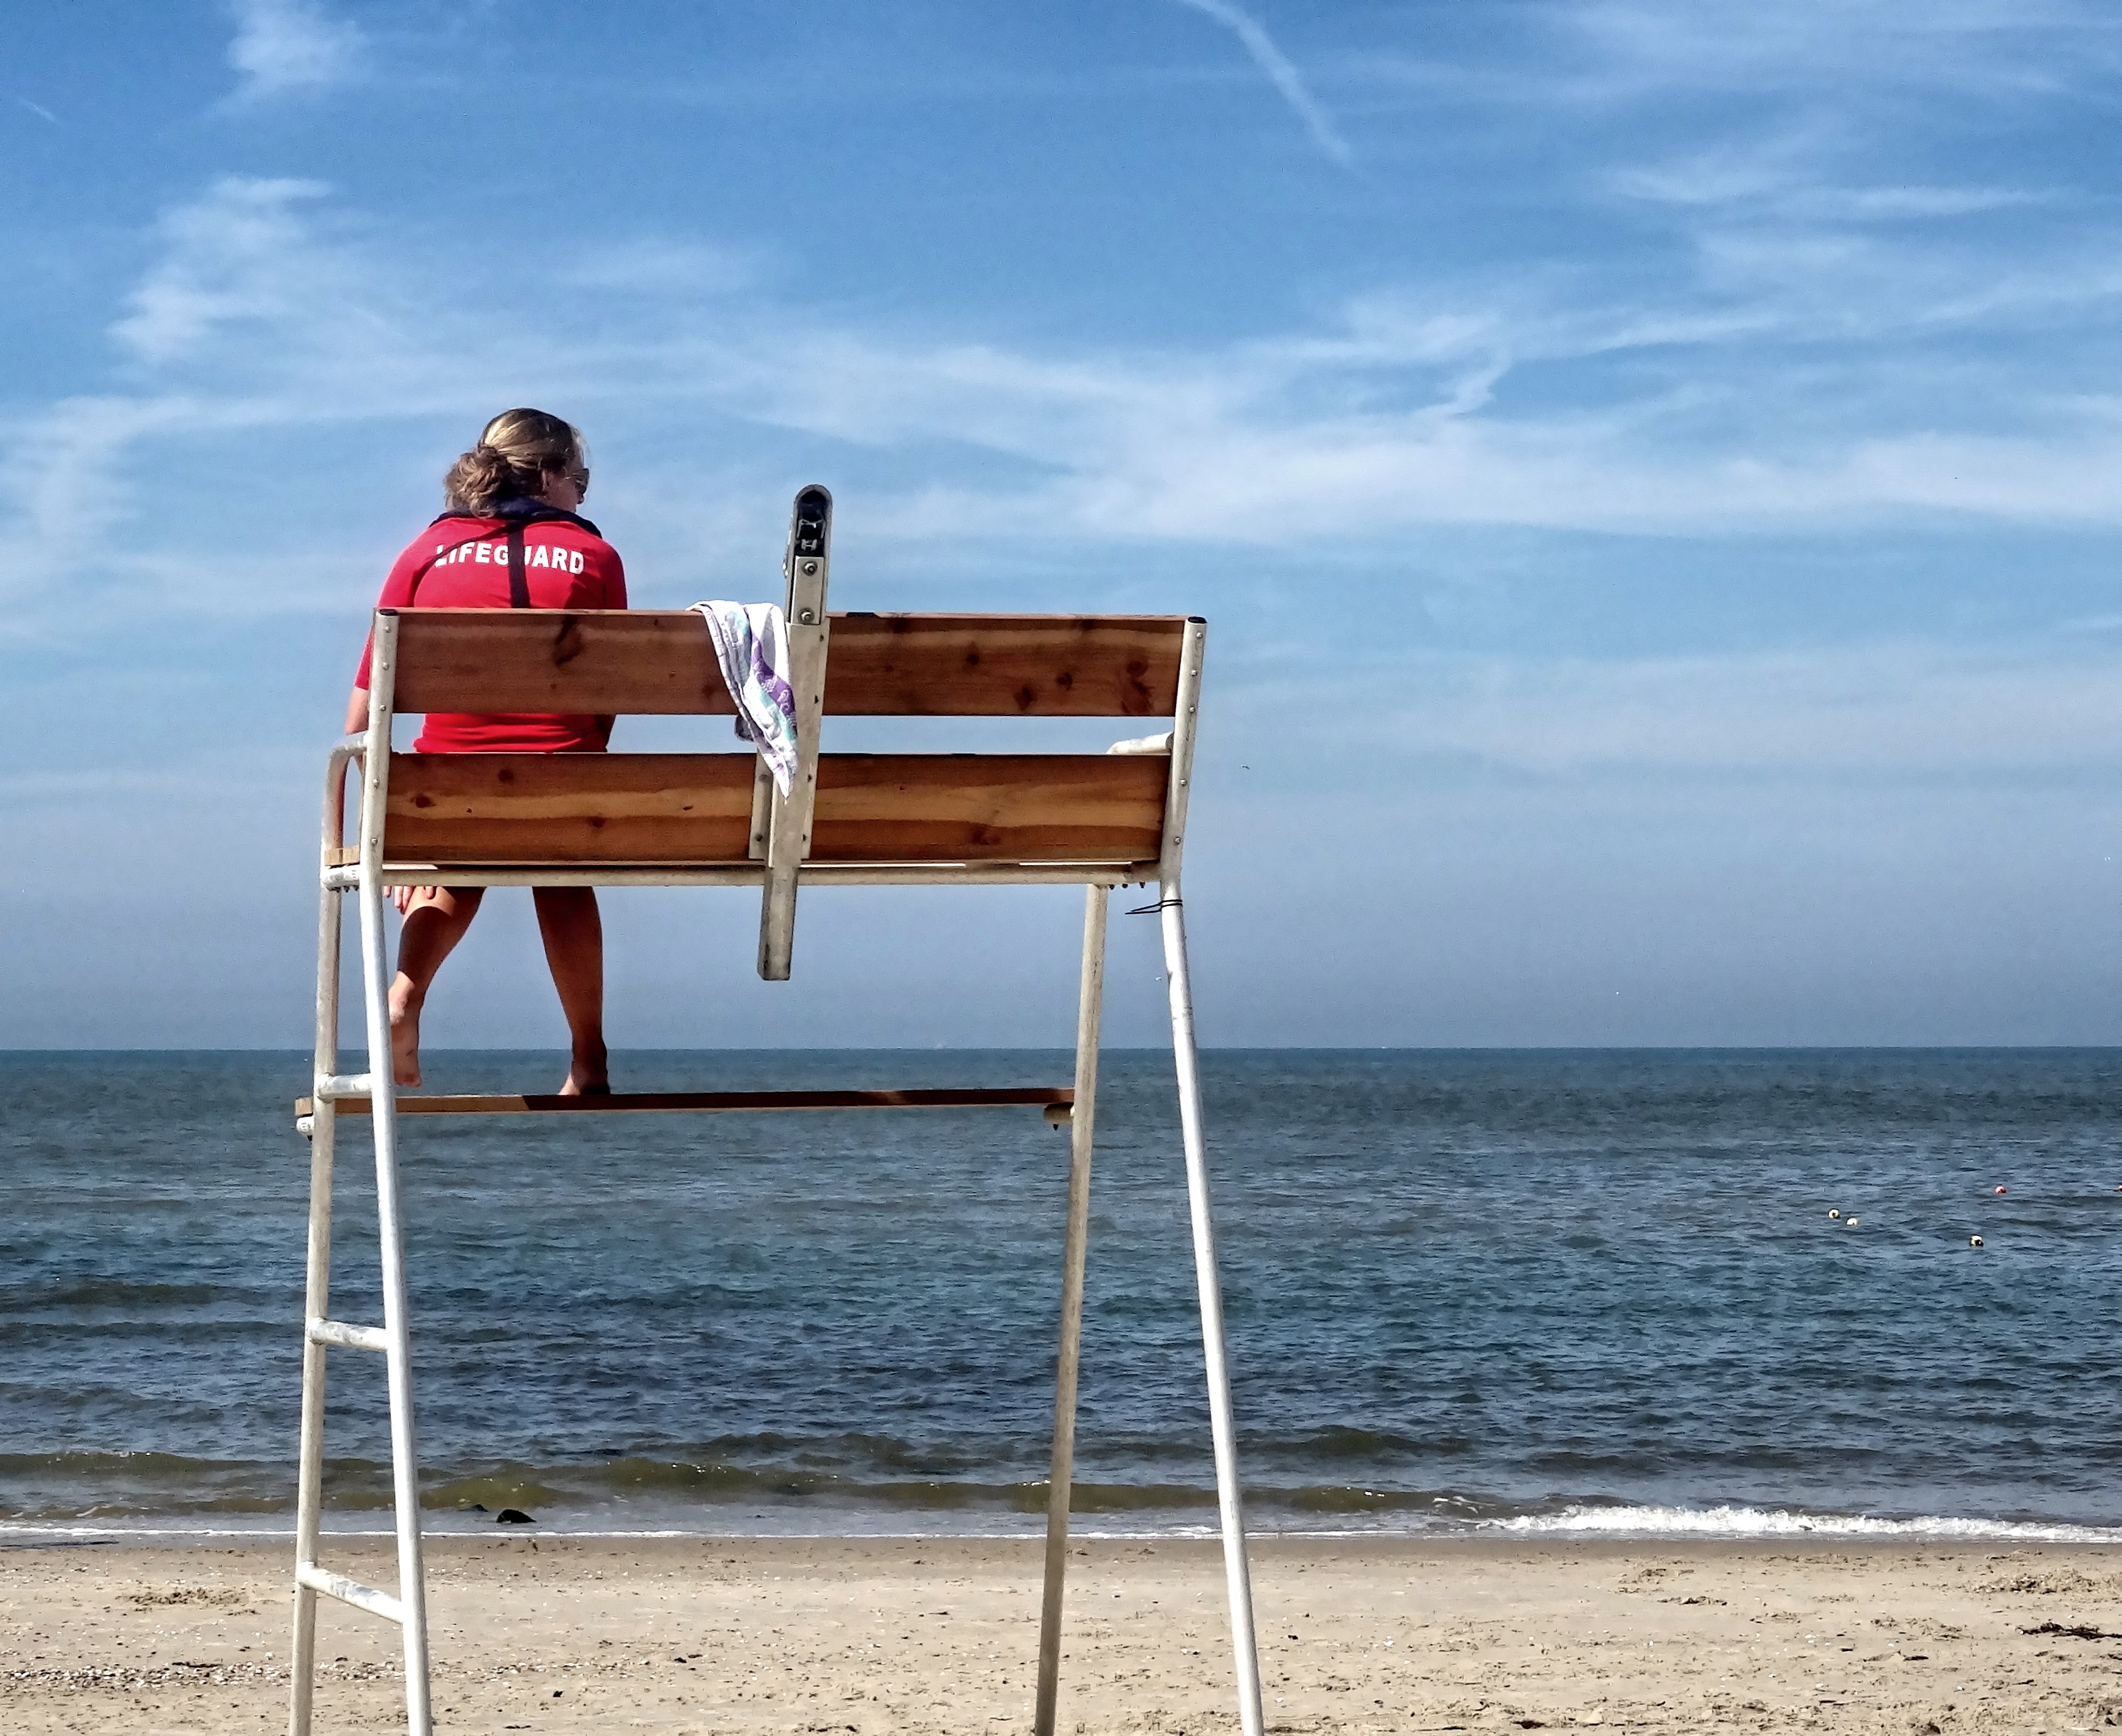
beach, sea, coast, sand, ocean, shore, wind, lifeguard, vacation, vehicle, perch, security, bank, guard, north sea, coast guard, vigilant, rescuer, beach guard, lifeguard on duty, life saving